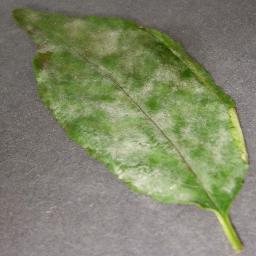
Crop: cherry
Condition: (including_sour)_powdery_mildew